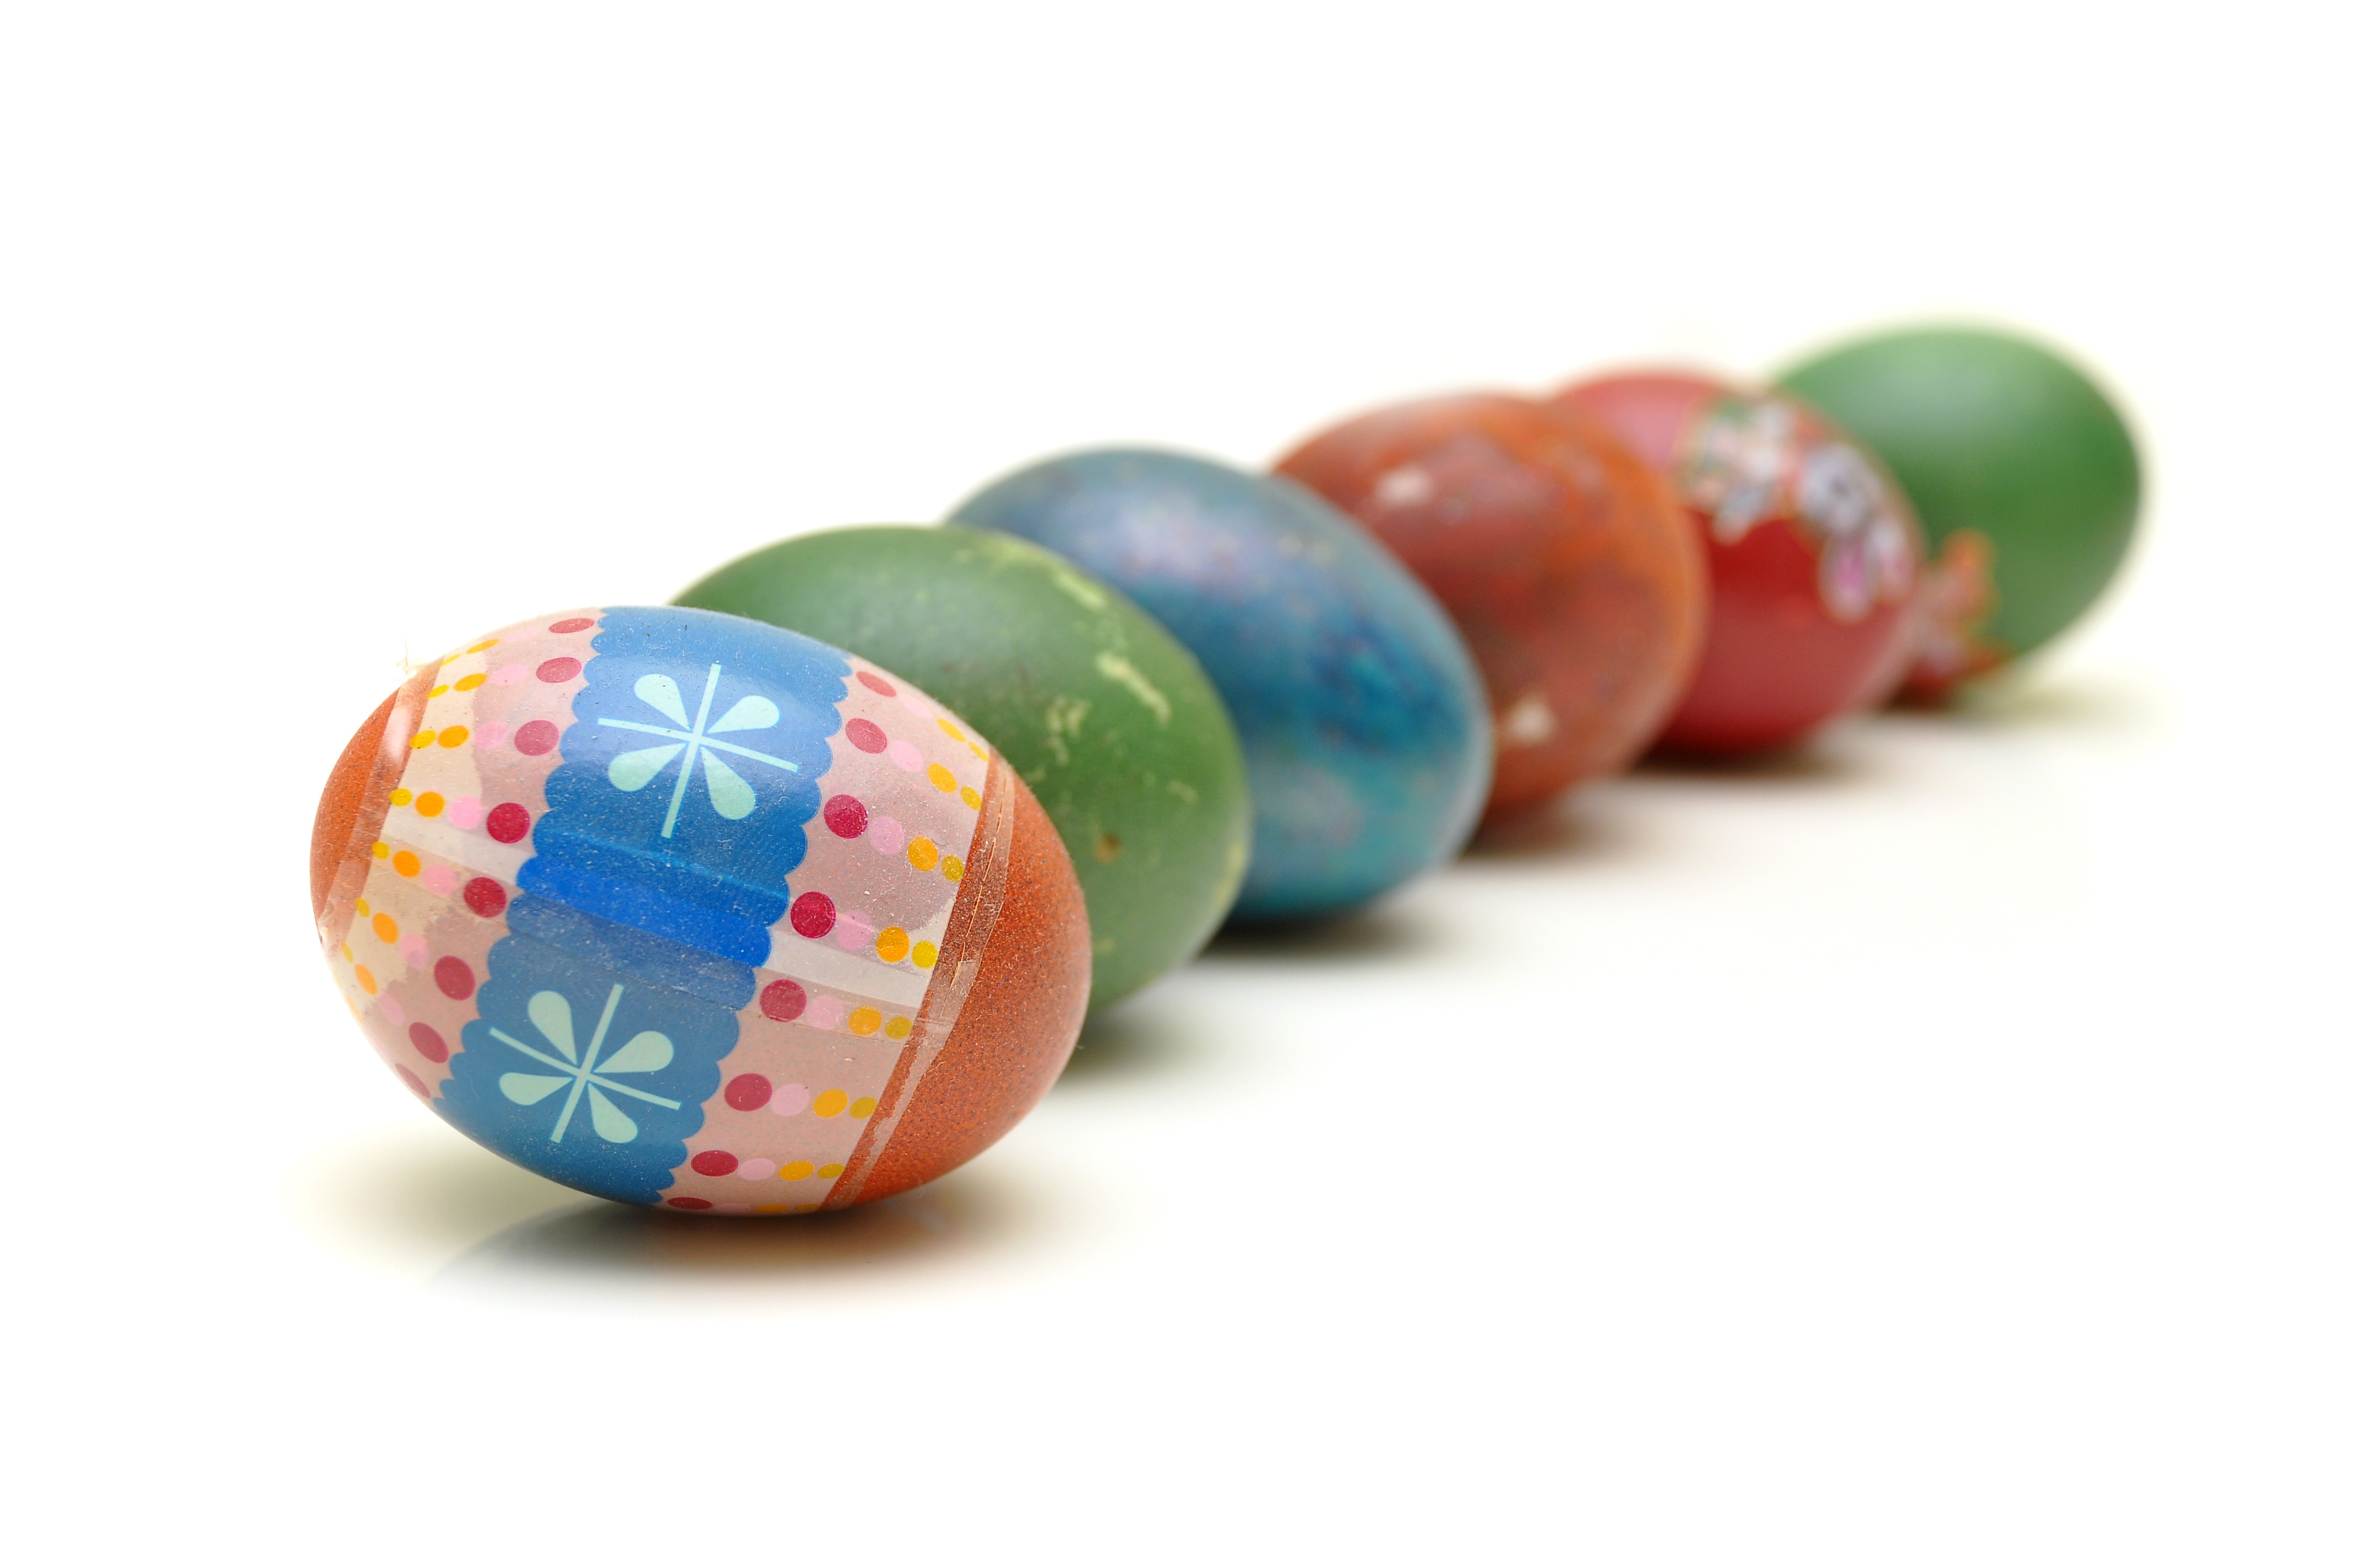
celebration, food, green, symbol, color, holiday, colorful, bead, egg, celebrate, jewellery, art, fun, seasonal, easter, traditional, easter eggs, jewelry making, fashion accessory